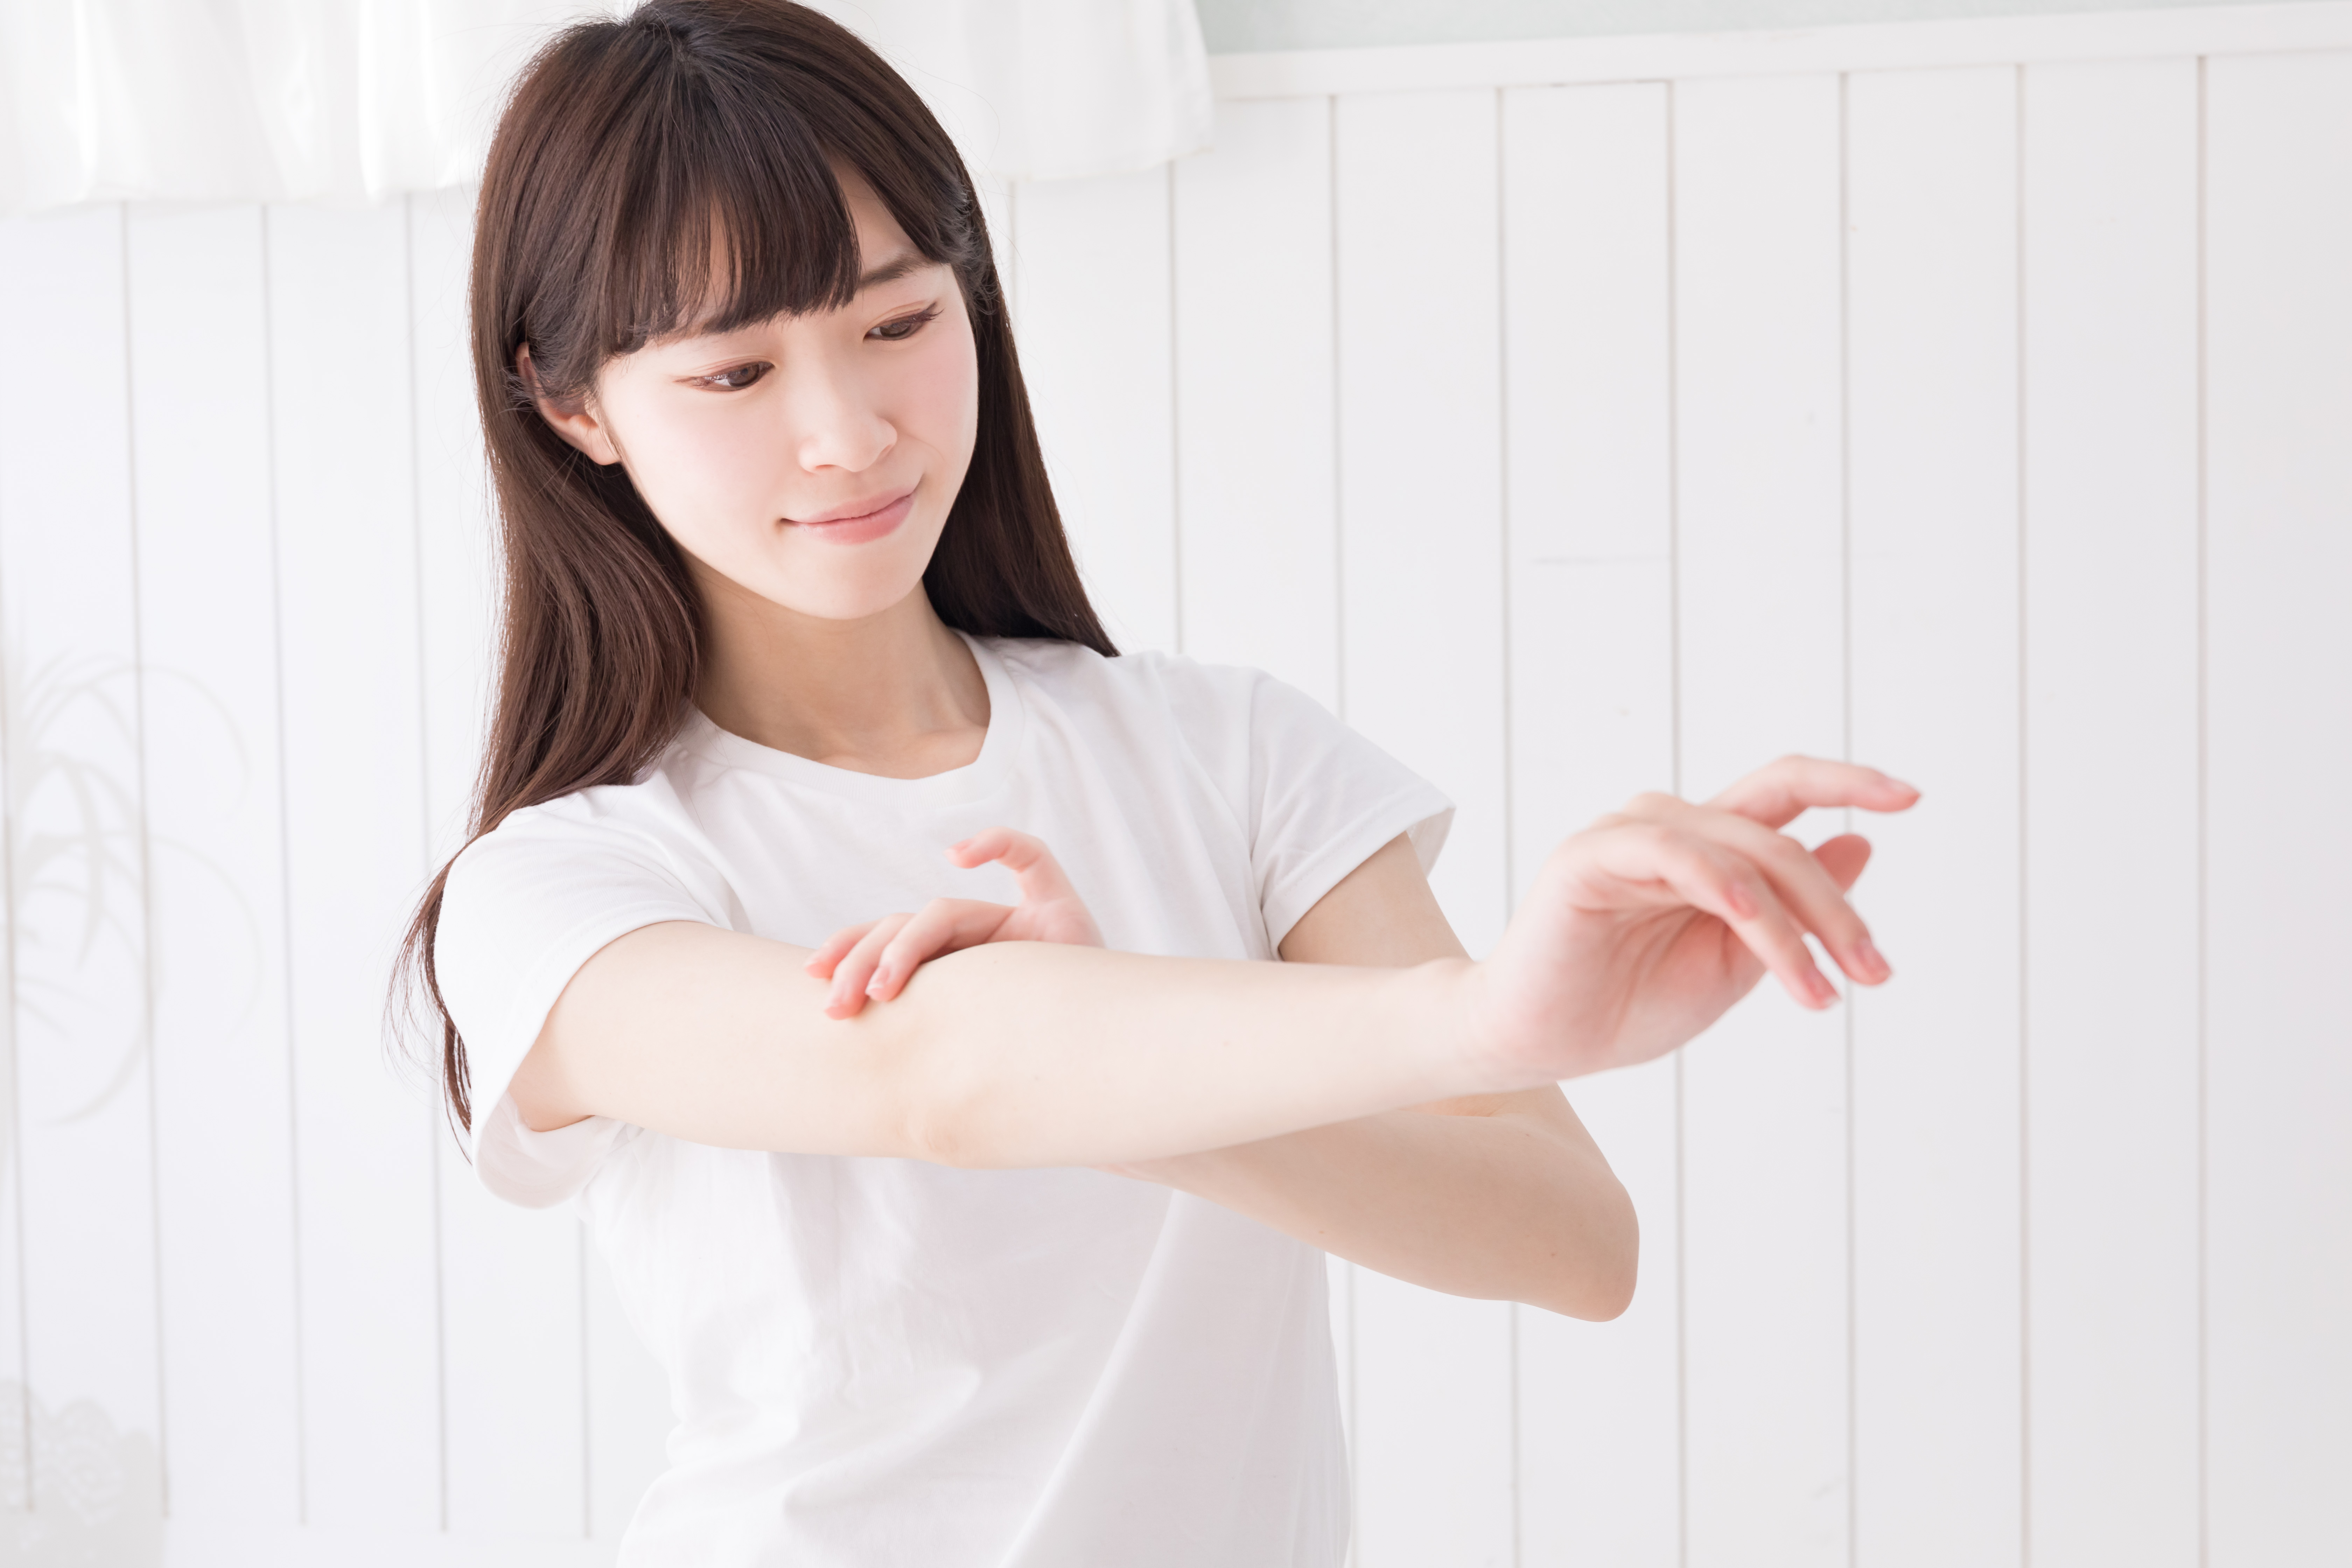
girl, skin, arm, shoulder, beauty, joint, chin, elbow, hand, lip, muscle, leg, neck, finger, gesture, ear, jaw, bangs, brown hair, fashion accessory, smile, chest, flesh, wrist